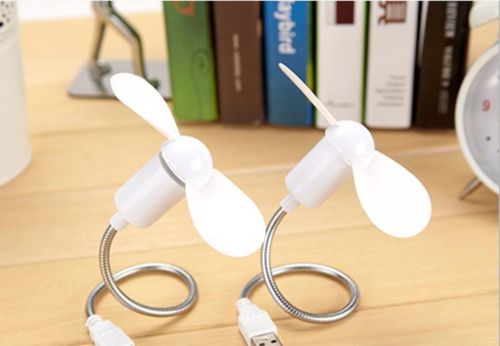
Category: fan